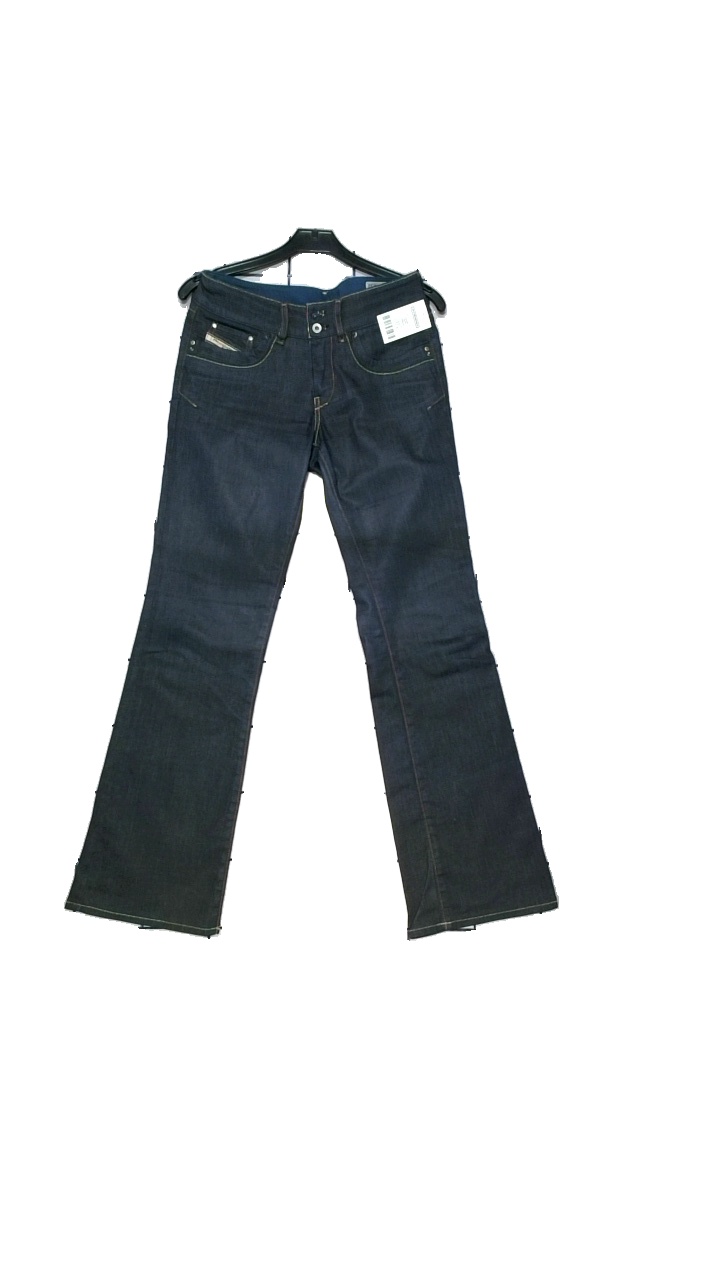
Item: Jeans (Unisex)
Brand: Diesel
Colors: Blue, Black
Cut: Regular, Loose
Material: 98% cotton, 2% elastane
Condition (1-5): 4
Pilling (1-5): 4
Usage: Reuse
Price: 150-250